Viceroy's Executive Council

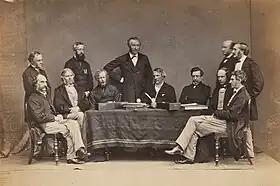
Viceroy John Lawrence's executive council in Shimla, 1864

The Viceroy's Executive Council, formerly known as the Council of Four and officially known as the Council of the Governor-General of India (since 1858), was an advisory body and cabinet of the Governor-General of India, also known as Viceroy. It existed from 1773 to 1947 in some form or the other.